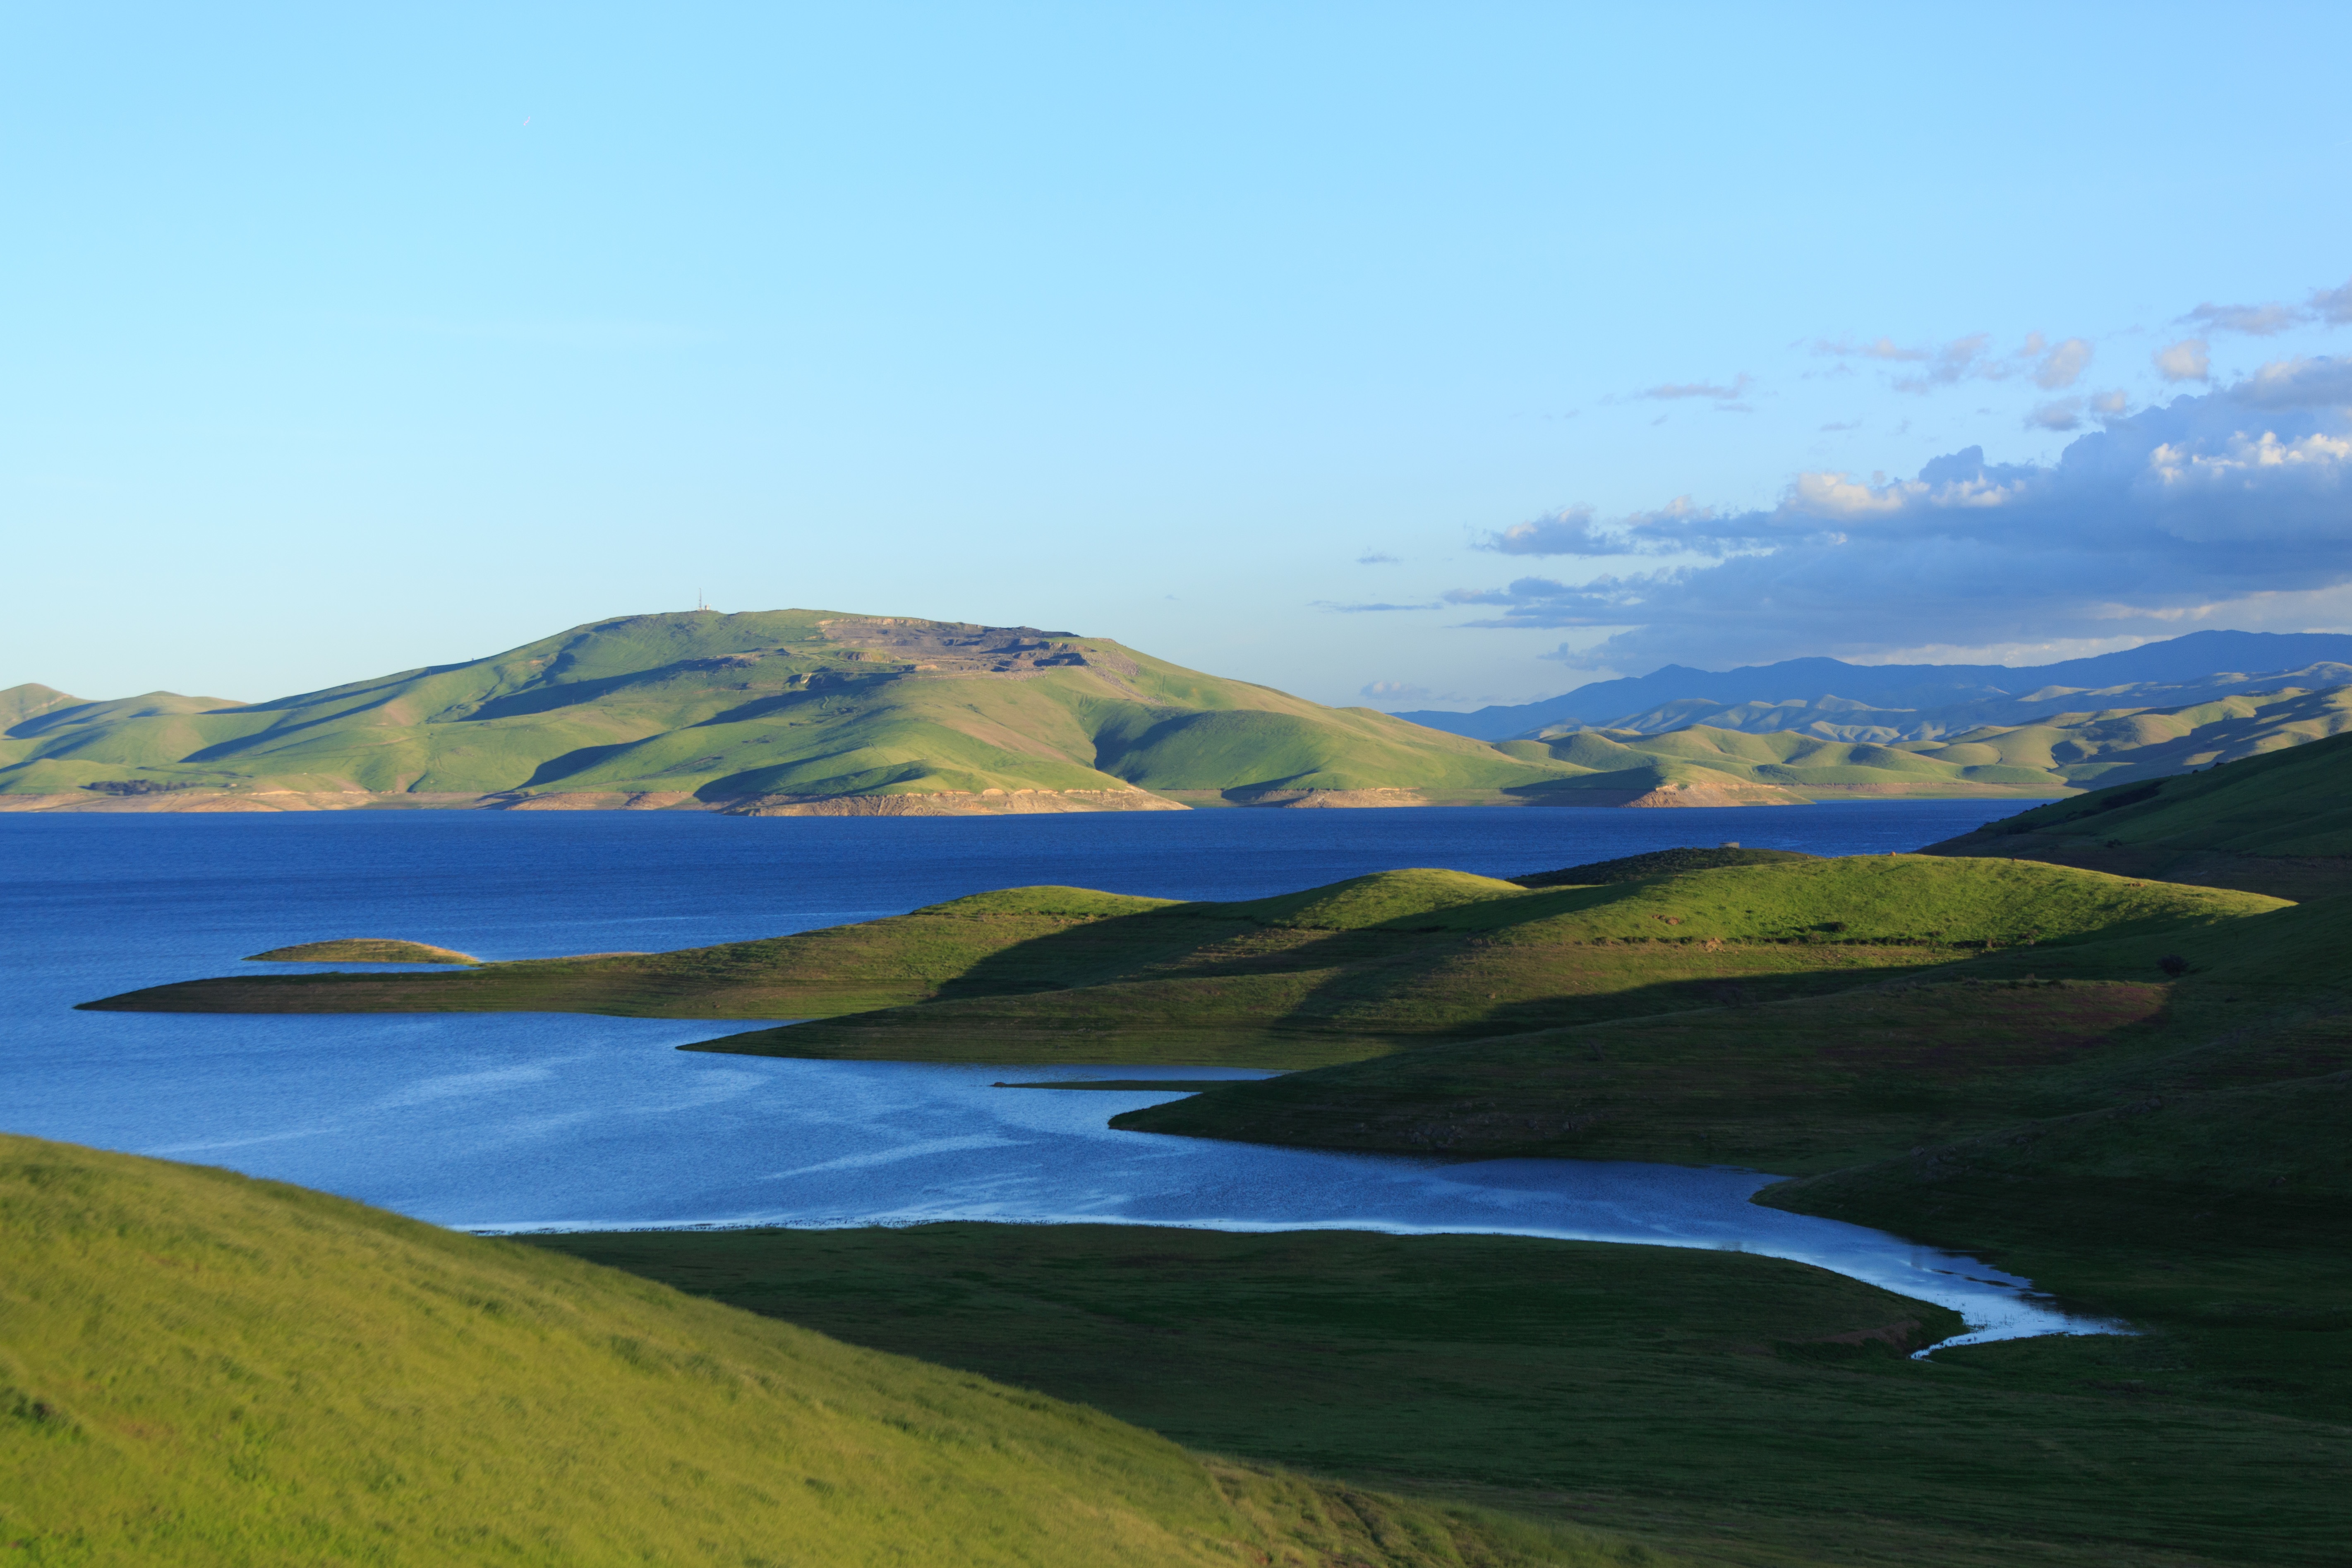
landscape, wilderness, mountain, hill, lake, mountain range, reflection, reservoir, ridge, plain, grassland, plateau, fell, loch, ecosystem, steppe, landform, geographical feature, mountainous landforms